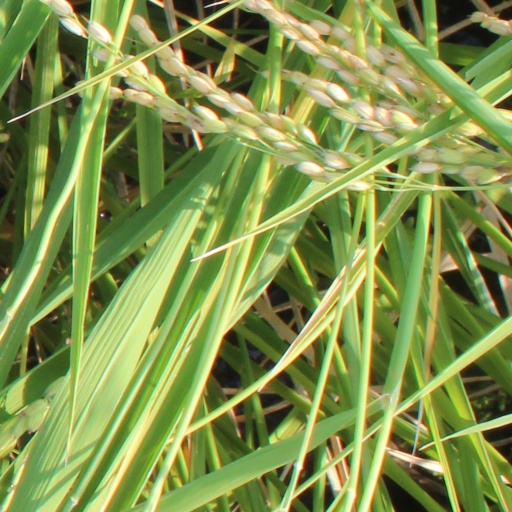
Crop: rice